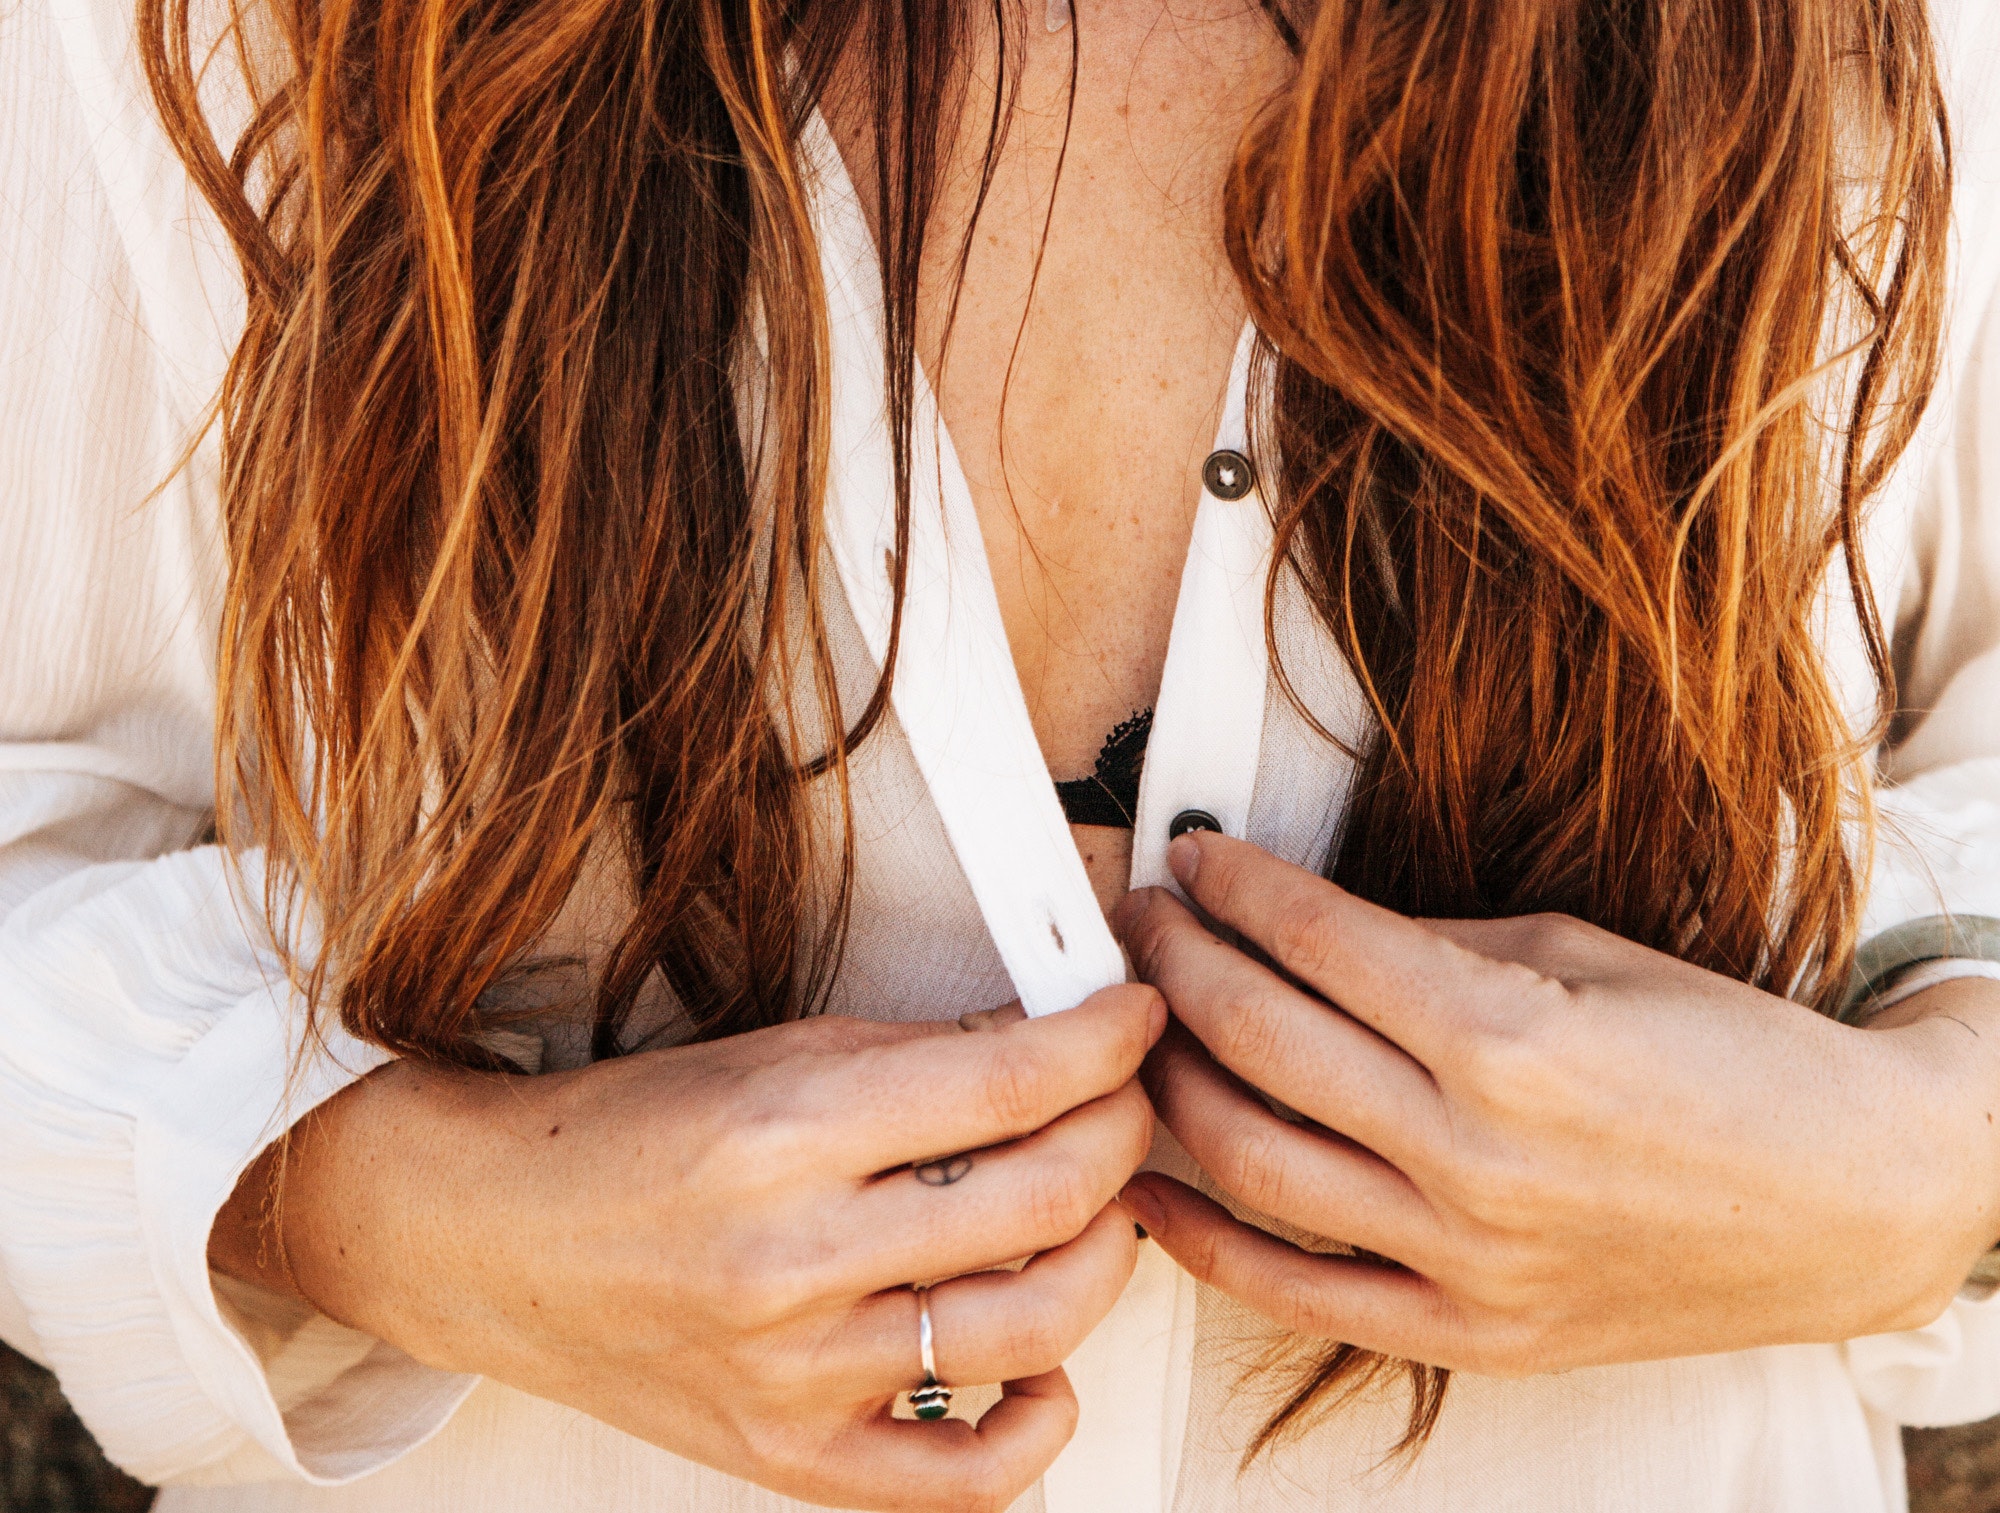
hair, skin, hairstyle, brown hair, long hair, blond, hand, neck, hair coloring, fashion accessory, outerwear, photography, layered hair, gesture, jewellery